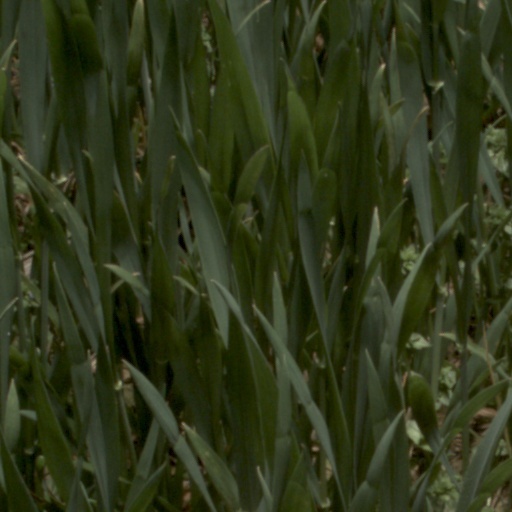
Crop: wheat